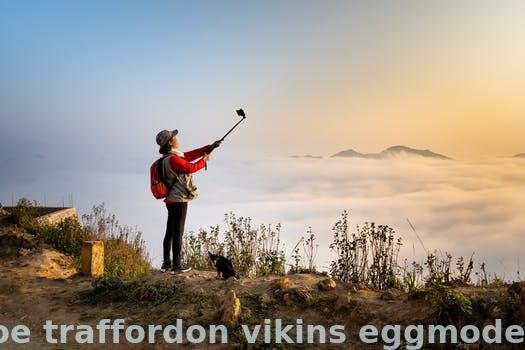
Label: Watermark